Edmontosaurus annectens

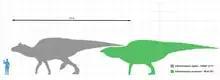
Scale diagram comparing large adult specimens of "E. regalis" (gray) and "E. annectens" (green) to a human

Of the remaining species of "Anatosaurus", "A. saskatchewanensis" and "A. edmontoni" were assigned to "Edmontosaurus" as well, and "A. longiceps" went to "Anatotitan", as either a second species or as a synonym of "A. copei". "A. longiceps" may be a synonym of "E. annectens", though it has also been treated as a "nomen dubium" by some.